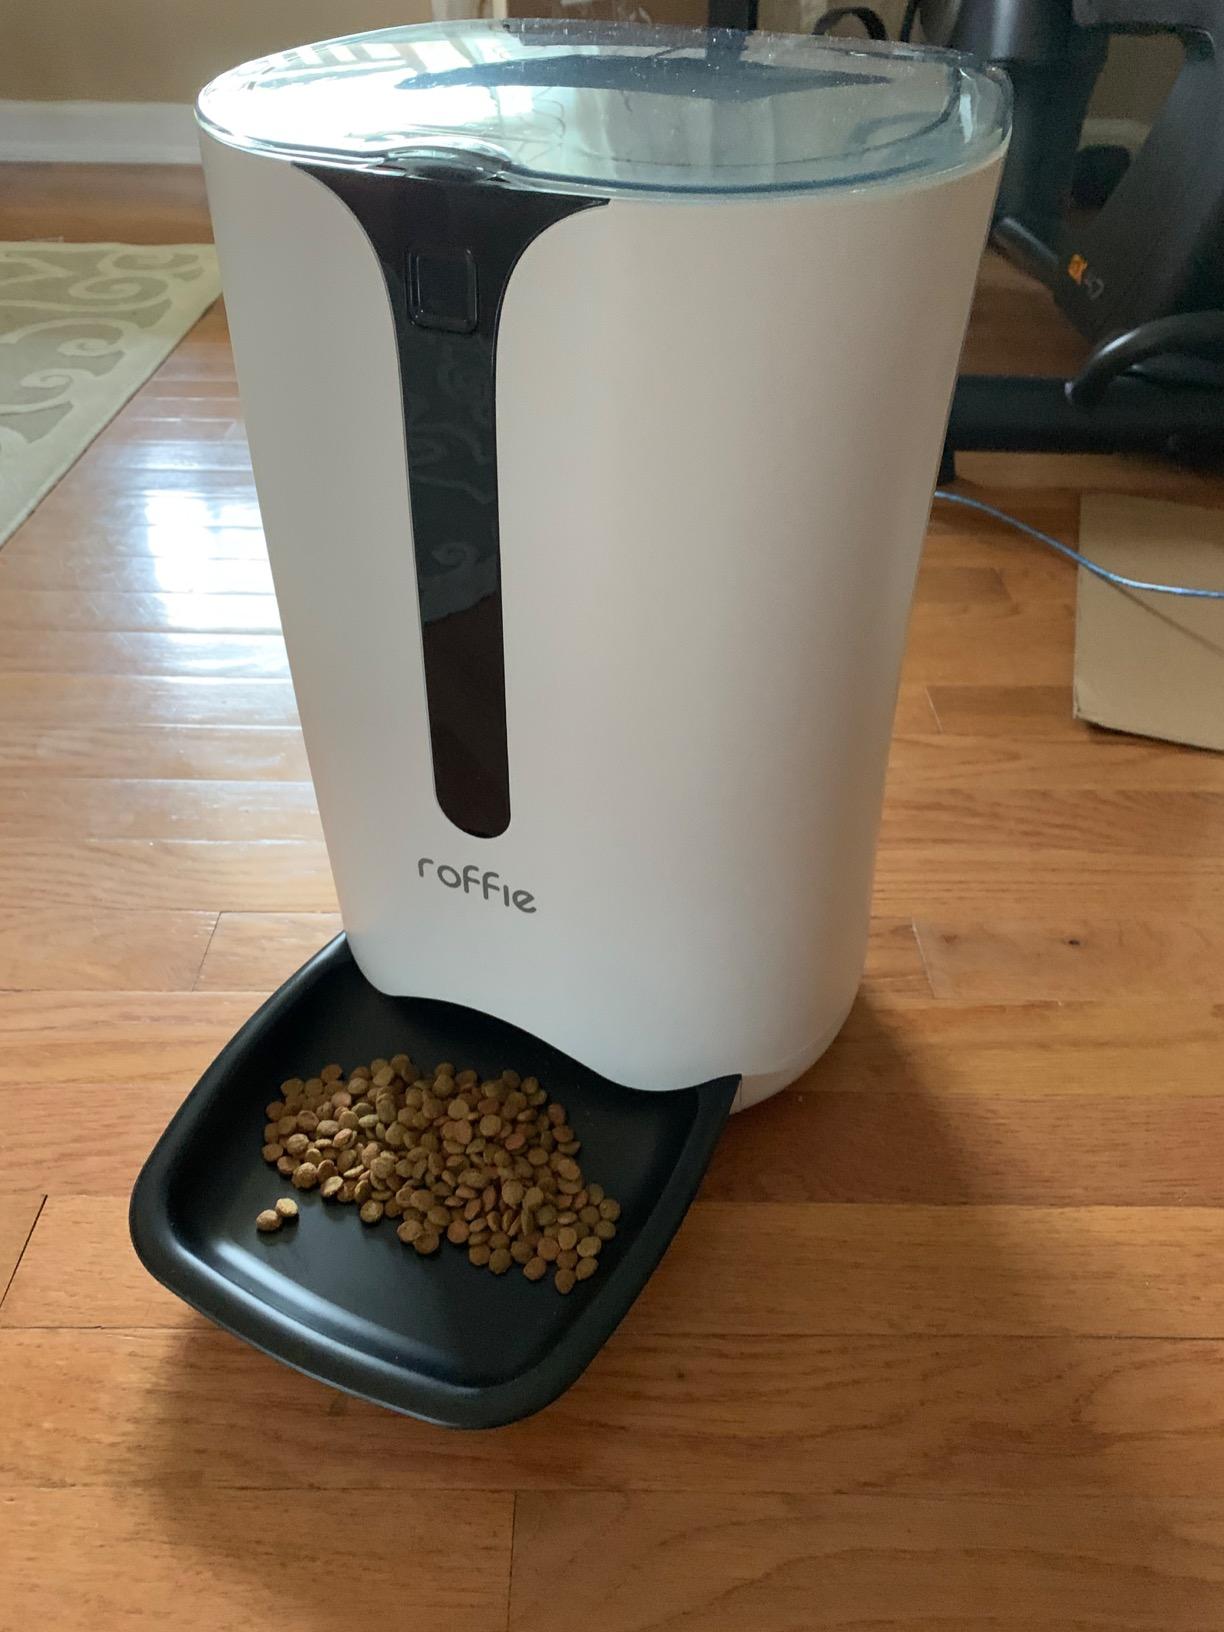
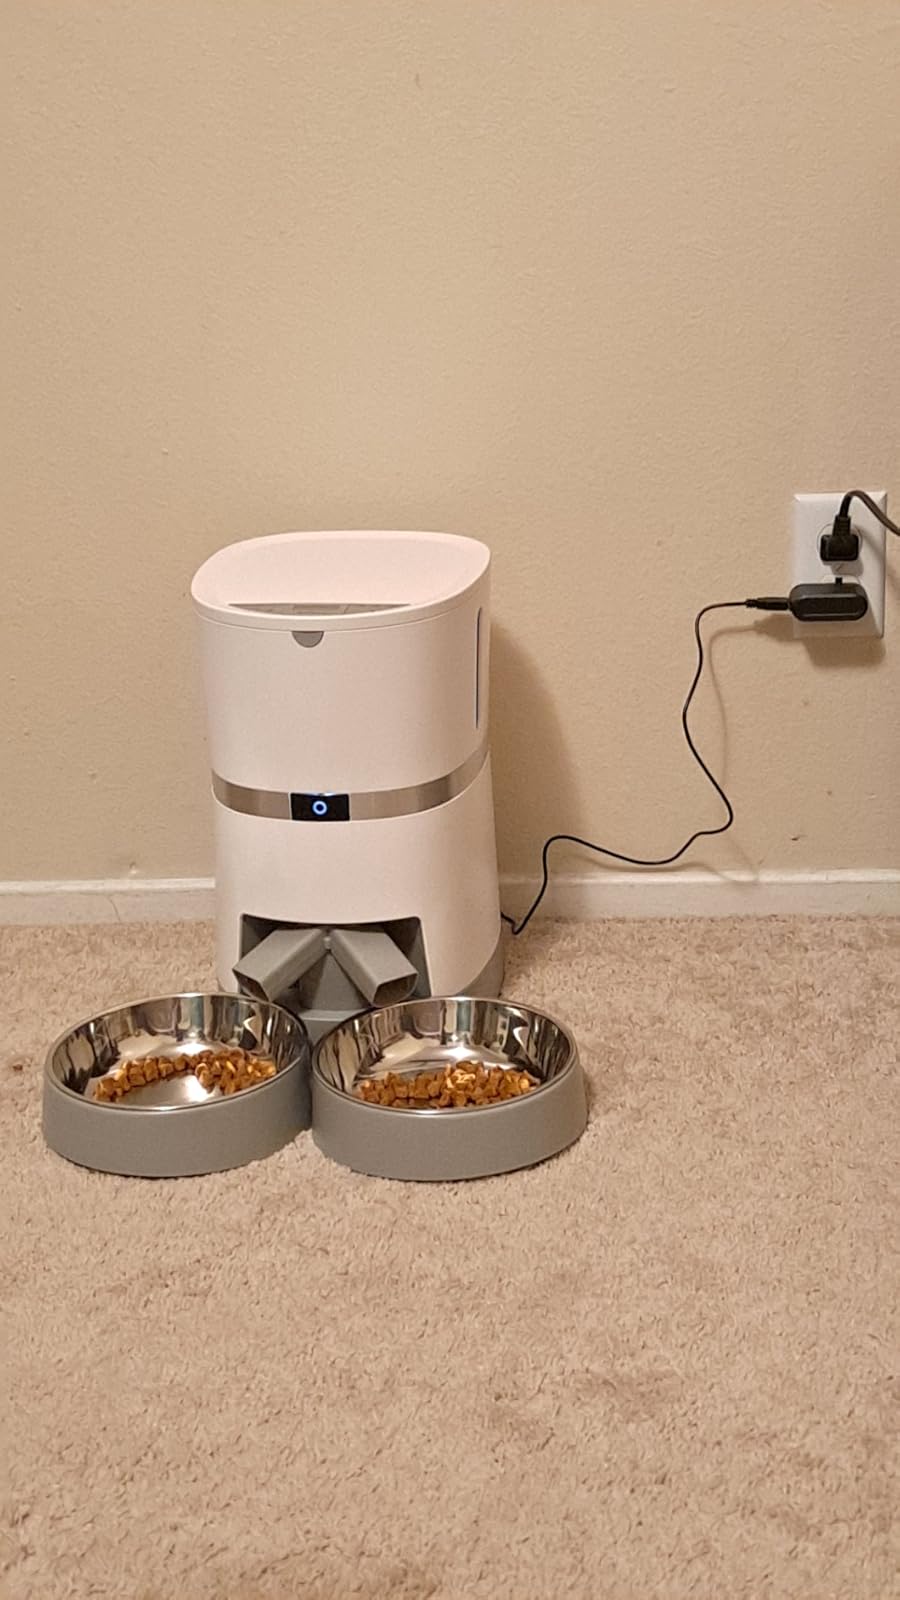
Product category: items_feeder
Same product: no